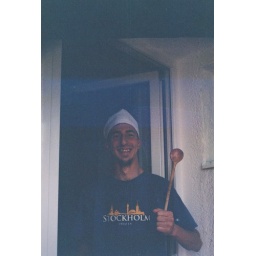
the lord of the cooks in his shiny armor, seconds before the battle against the chicken breasts